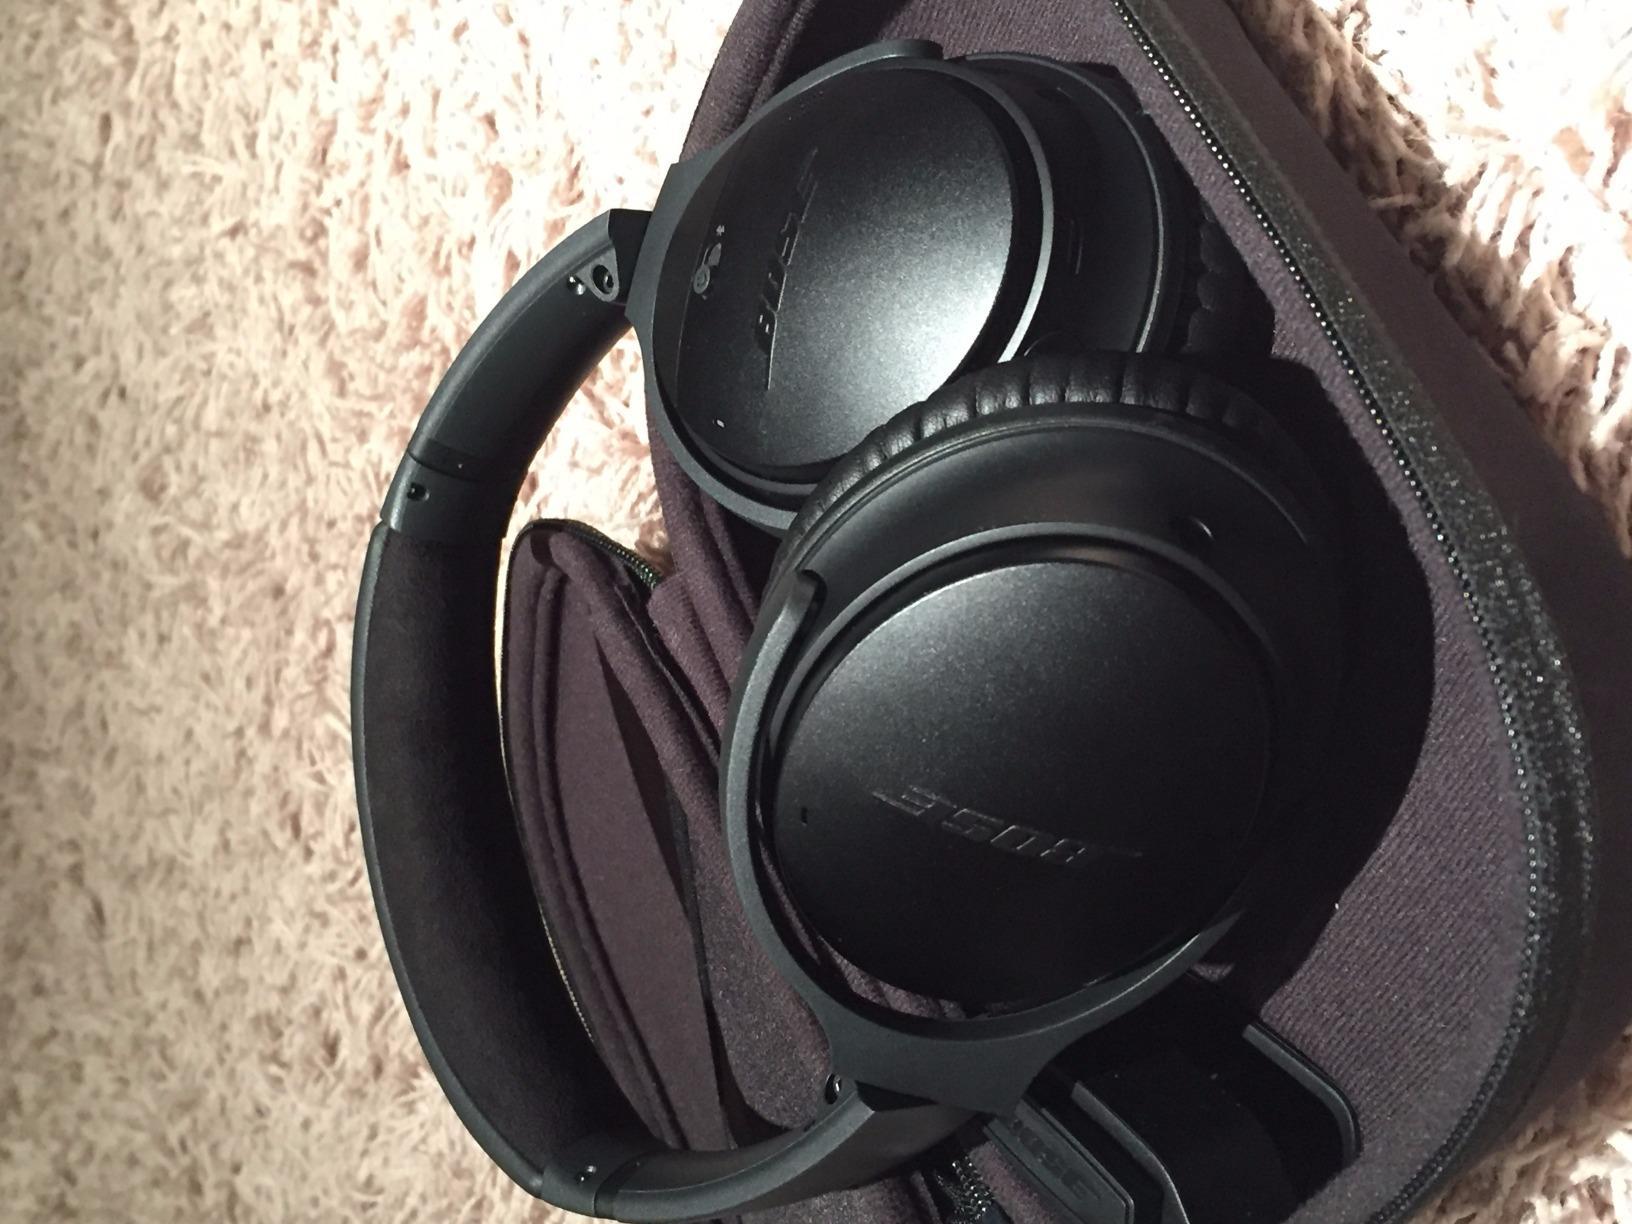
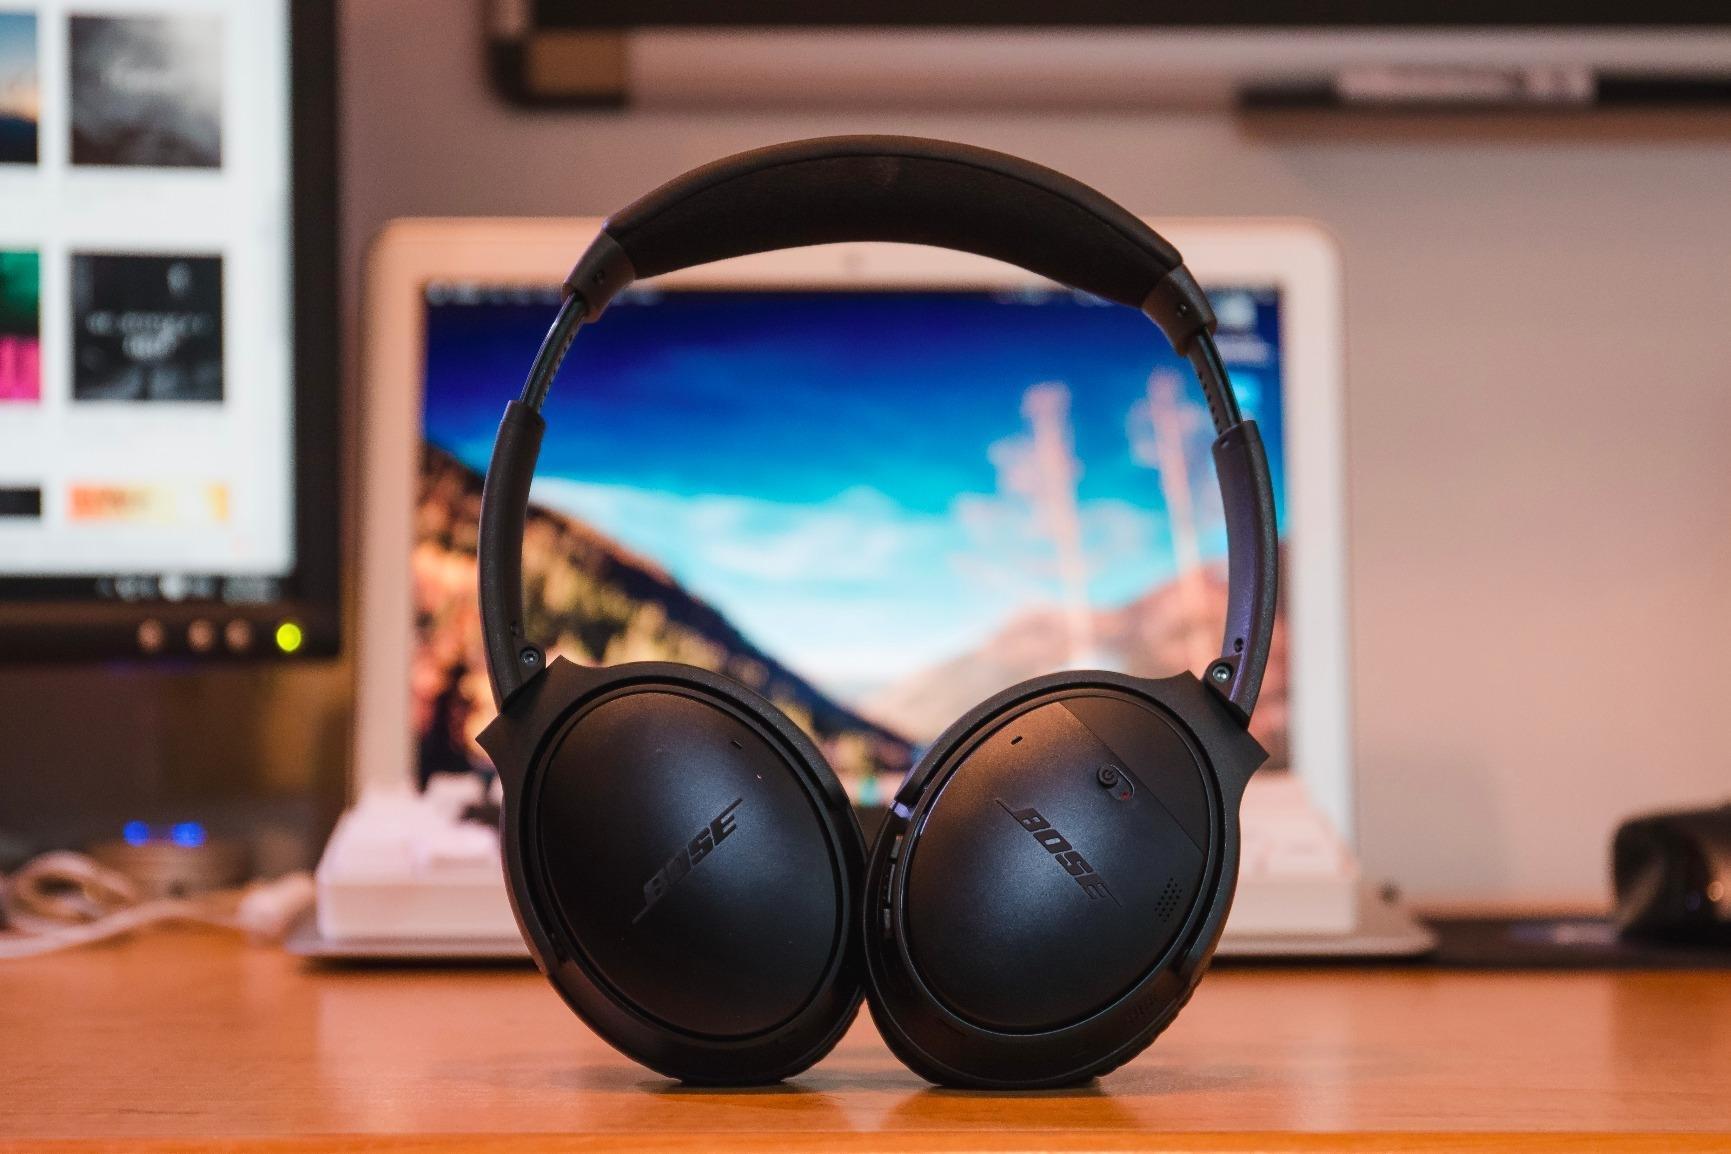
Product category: headphones
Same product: yes